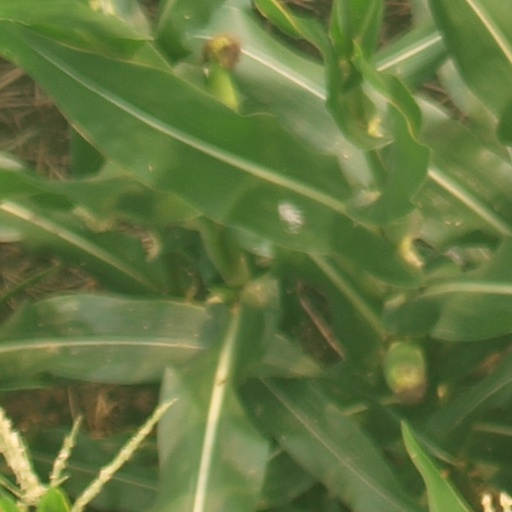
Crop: maize; corn